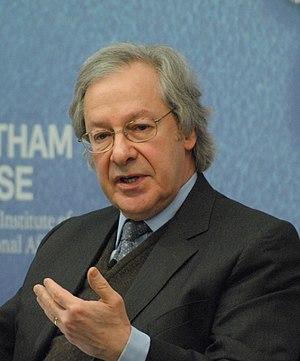
Steven J. Erlanger est un journaliste américain. Il fut chef de bureau à Paris du New York Times de 2008 à octobre 2013. Erlanger a rejoint Times en septembre 1987.